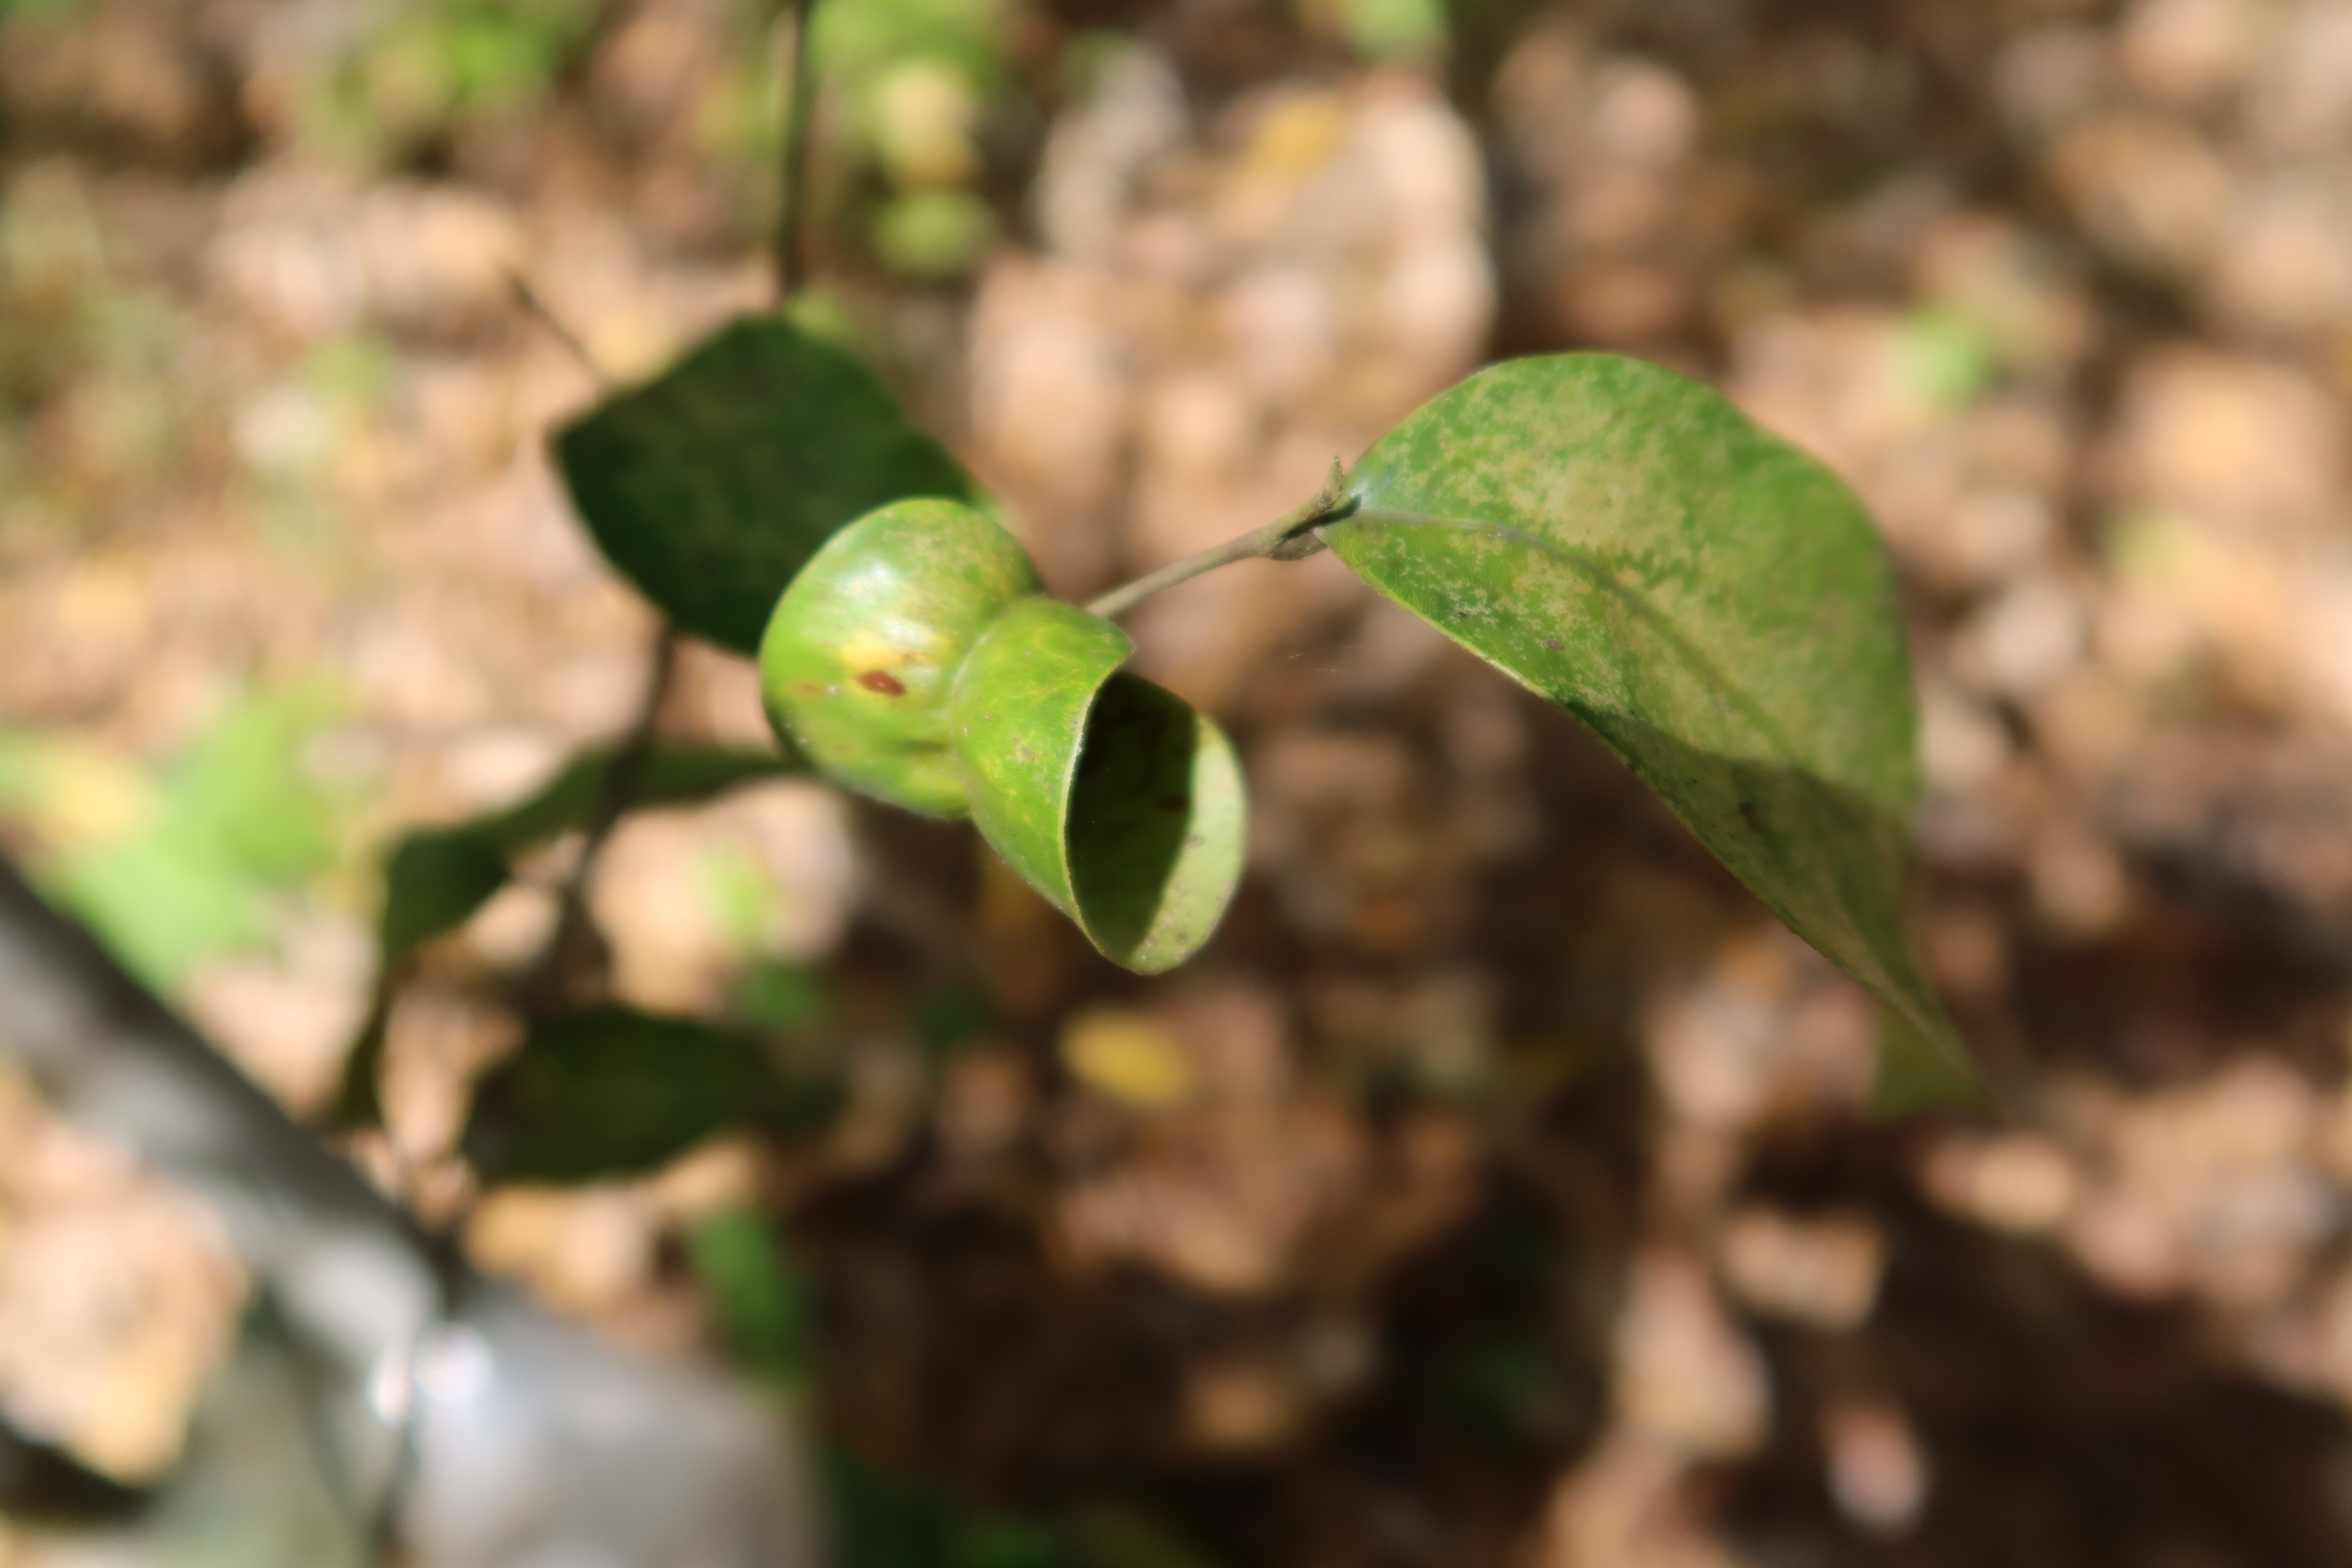
Label: Brown spots